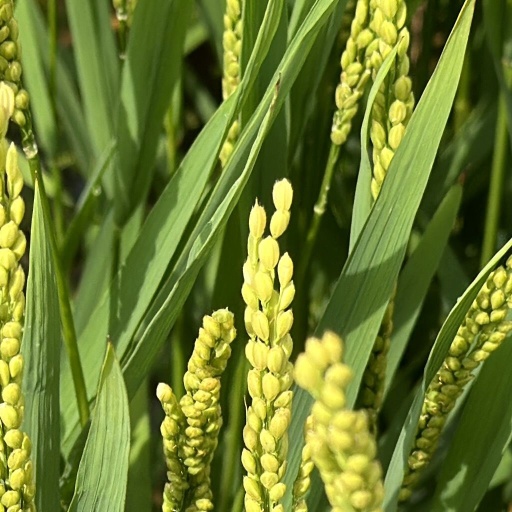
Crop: rice